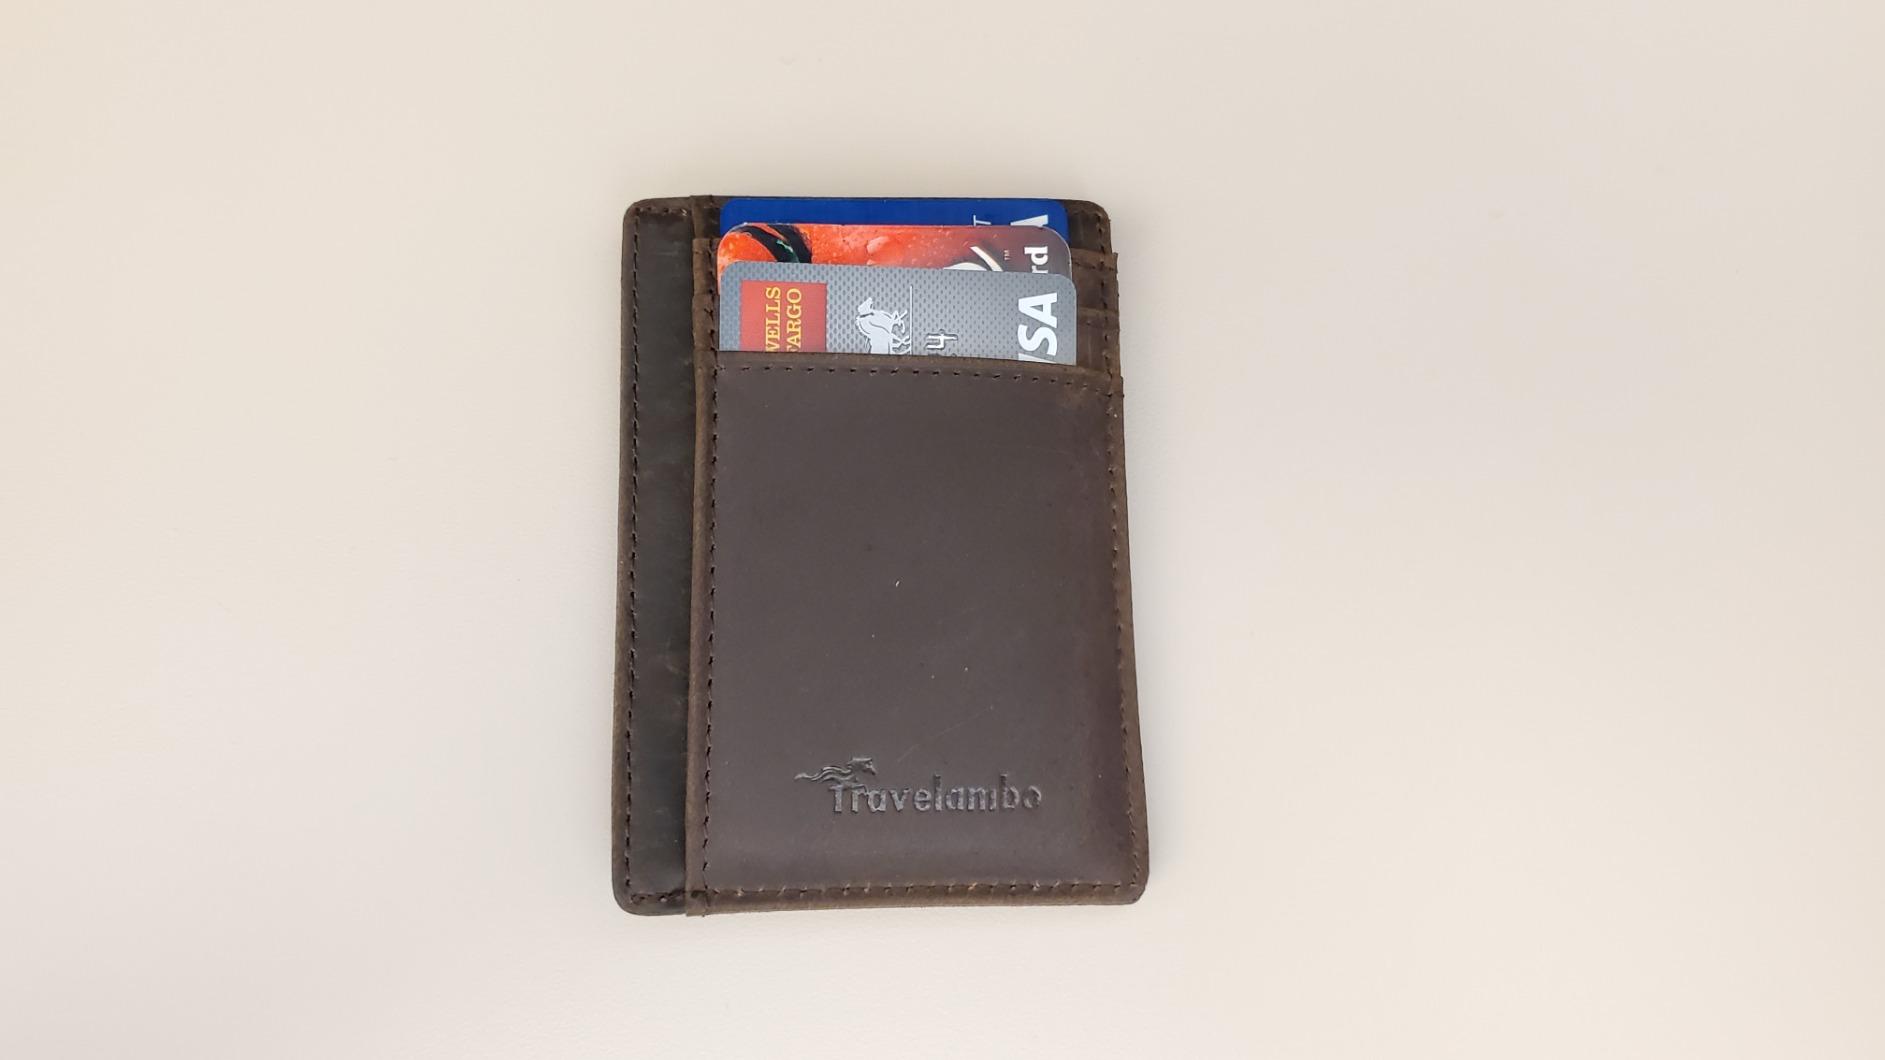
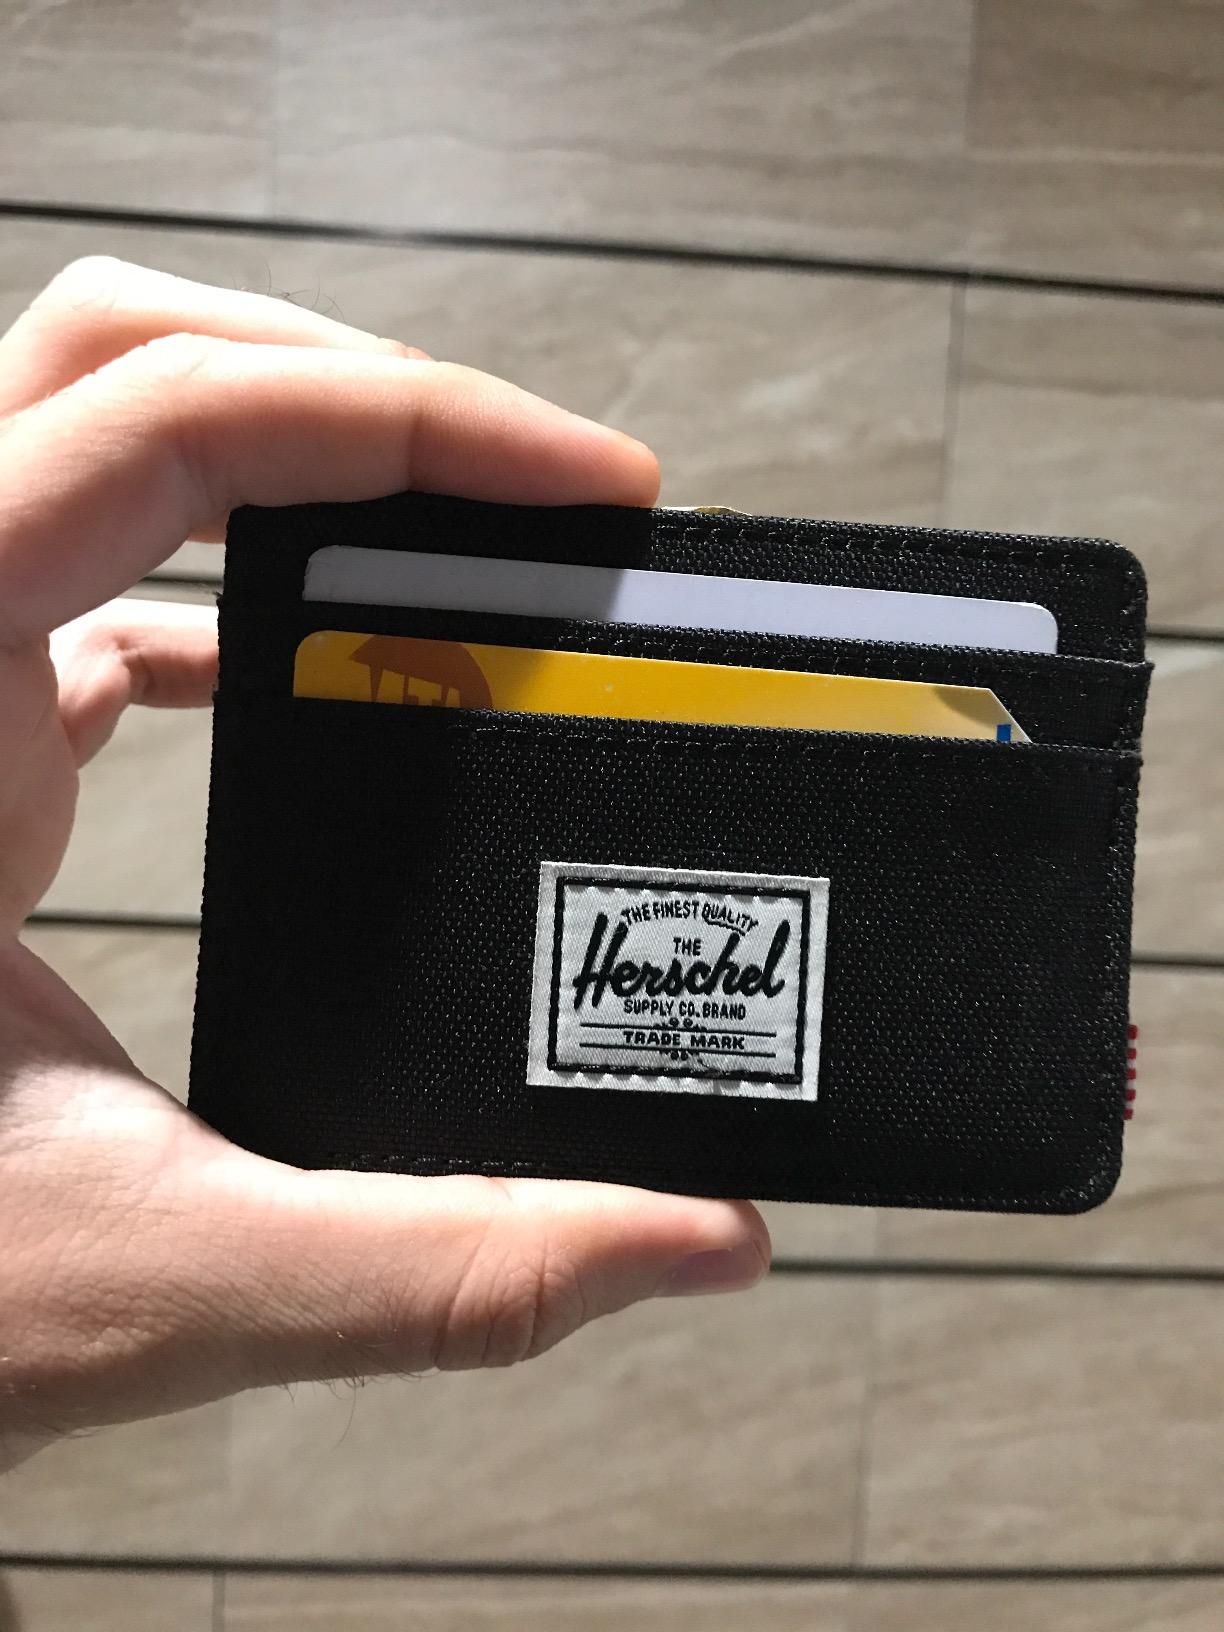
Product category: accessories_wallet
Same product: no